Per questa bella mano

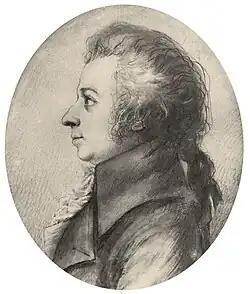
Stock's 1789 miniature of Mozart

"", K. 612, is a concert aria by Wolfgang Amadeus Mozart for solo bass with an obbligato double bass. Composed in Vienna, it is dated 8 March 1791 in Mozart's own catalogue. It is well known by players of the double bass, with difficult scale work and double stops. It may have been composed as an interlude in a performance of an opera buffa, written by another composer. The aria remains a popular and often performed concert piece today.